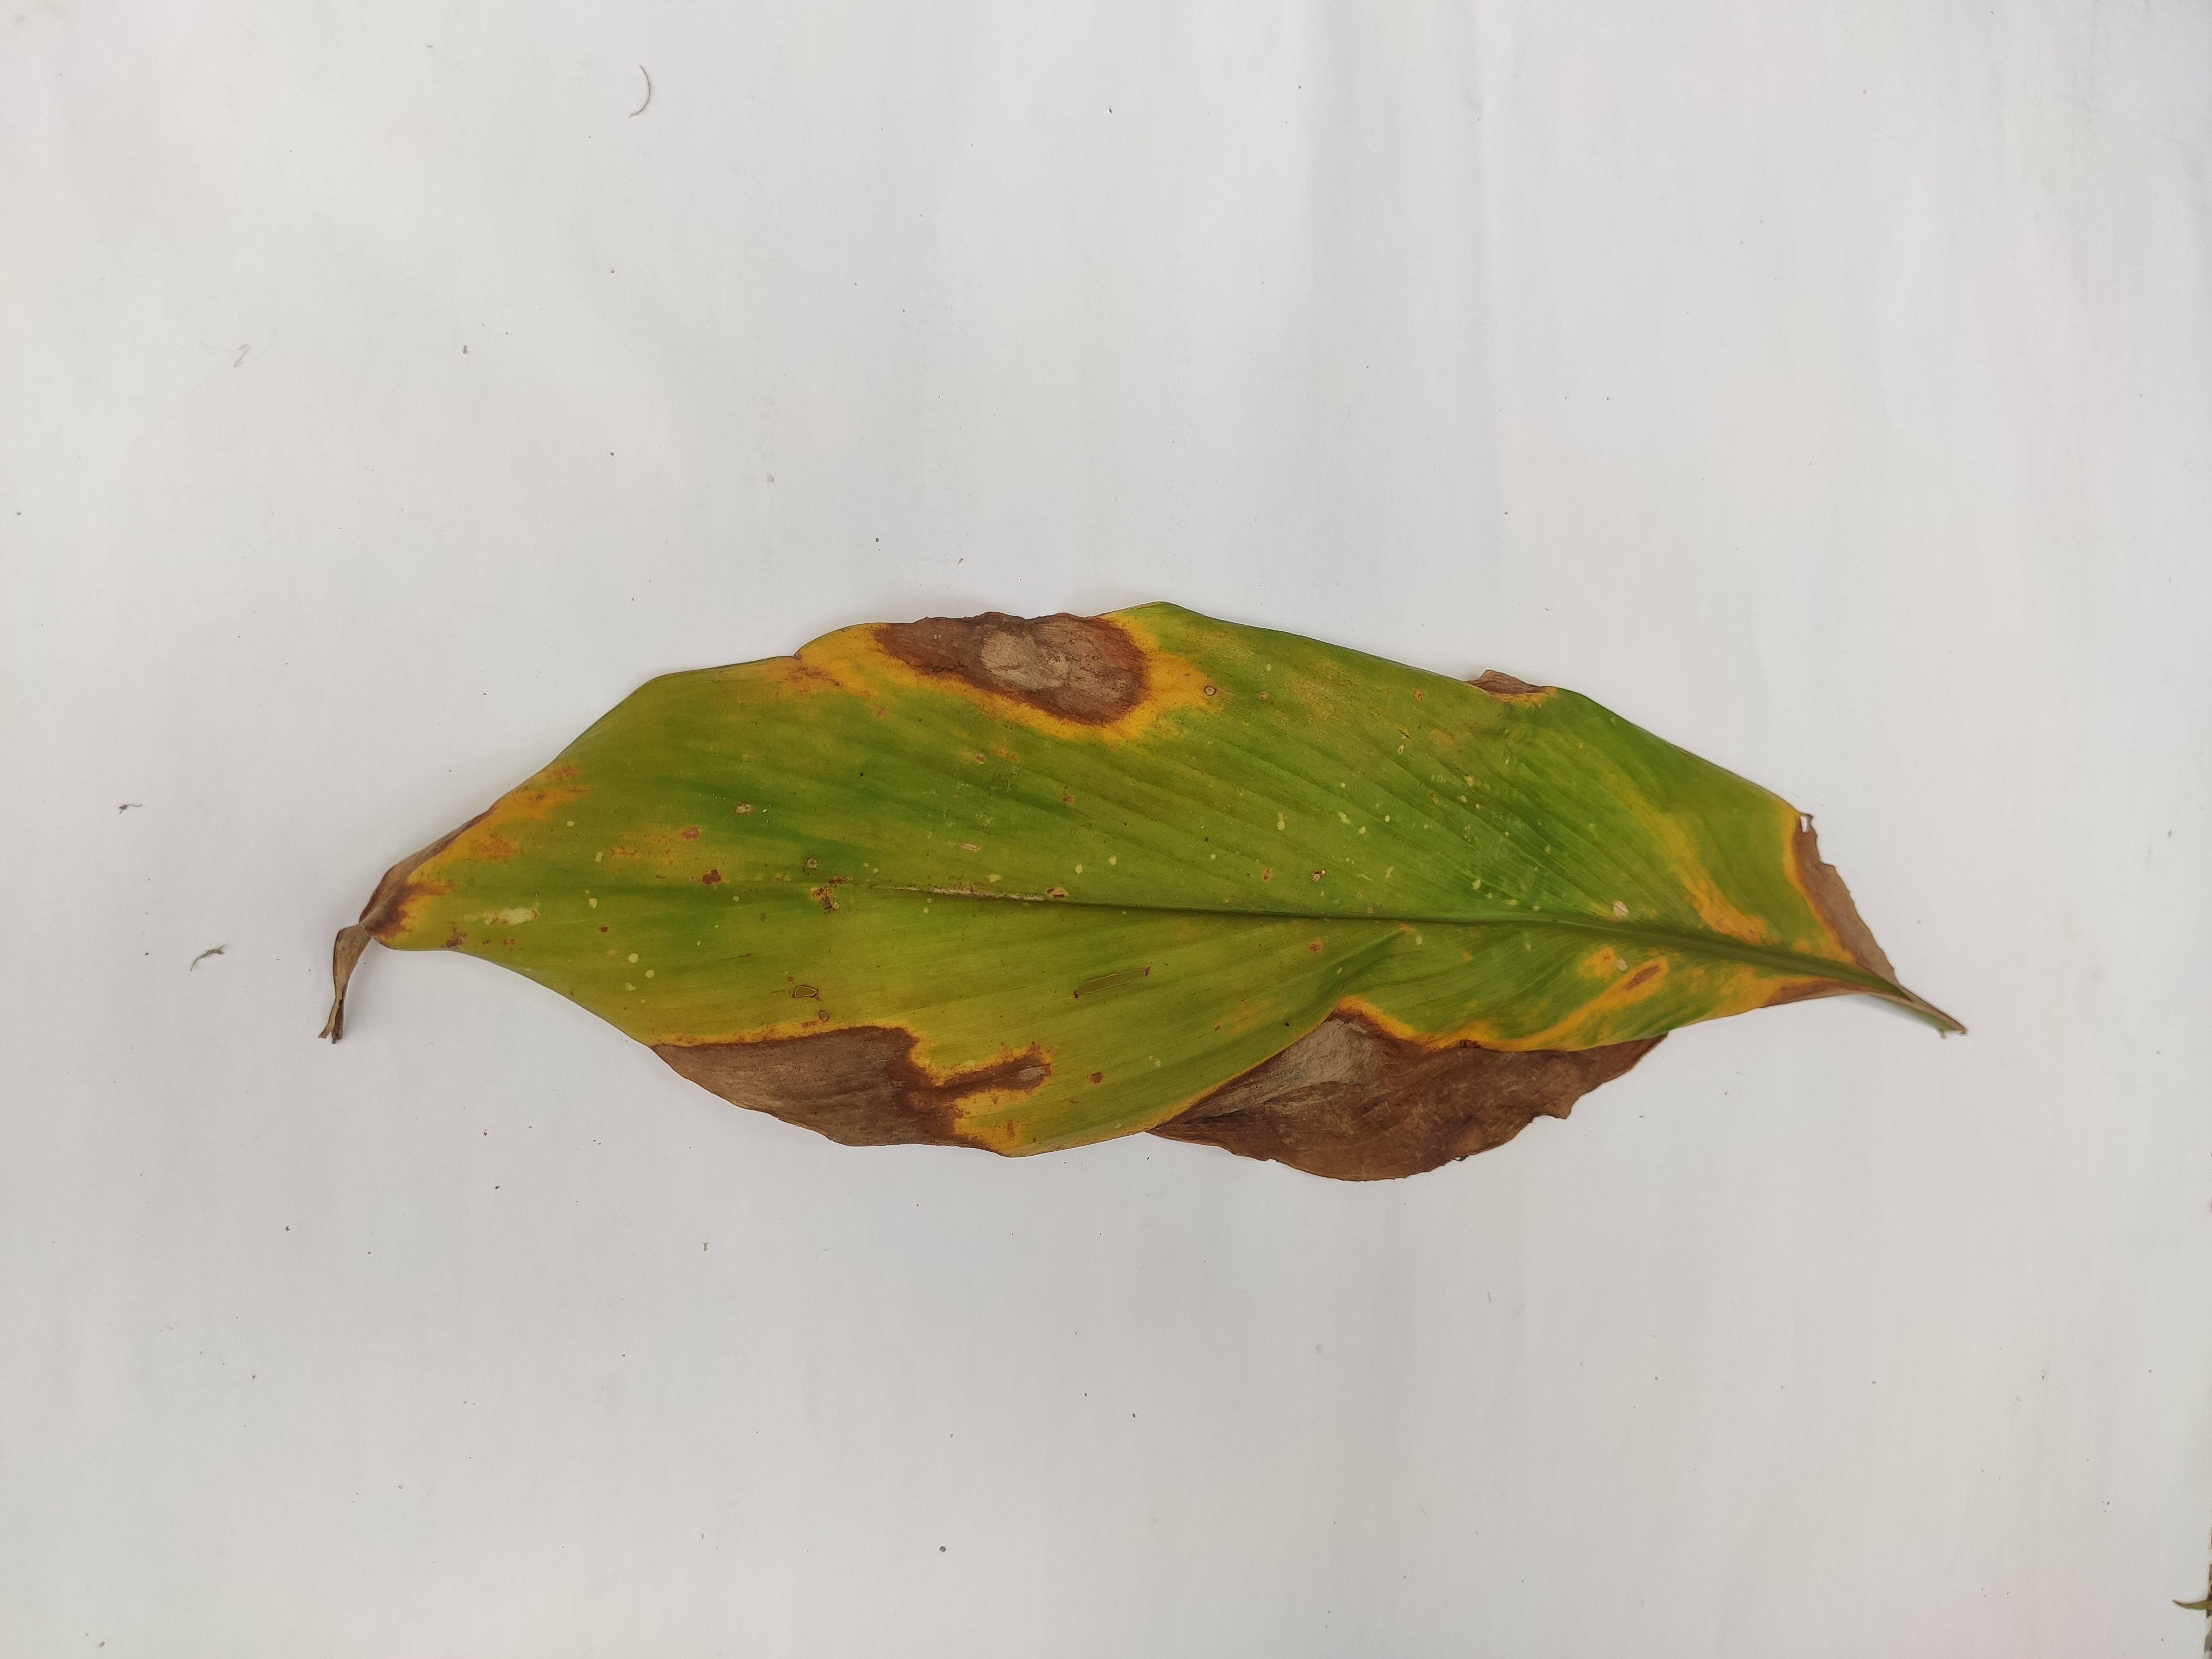
Label: Blotch